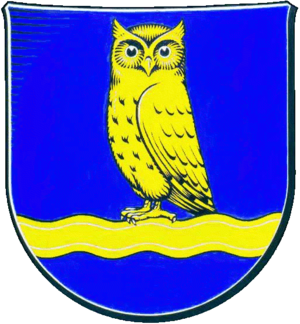
Tarp est une commune de l'arrondissement de Schleswig-Flensburg, dans le Schleswig-Holstein, en Allemagne.